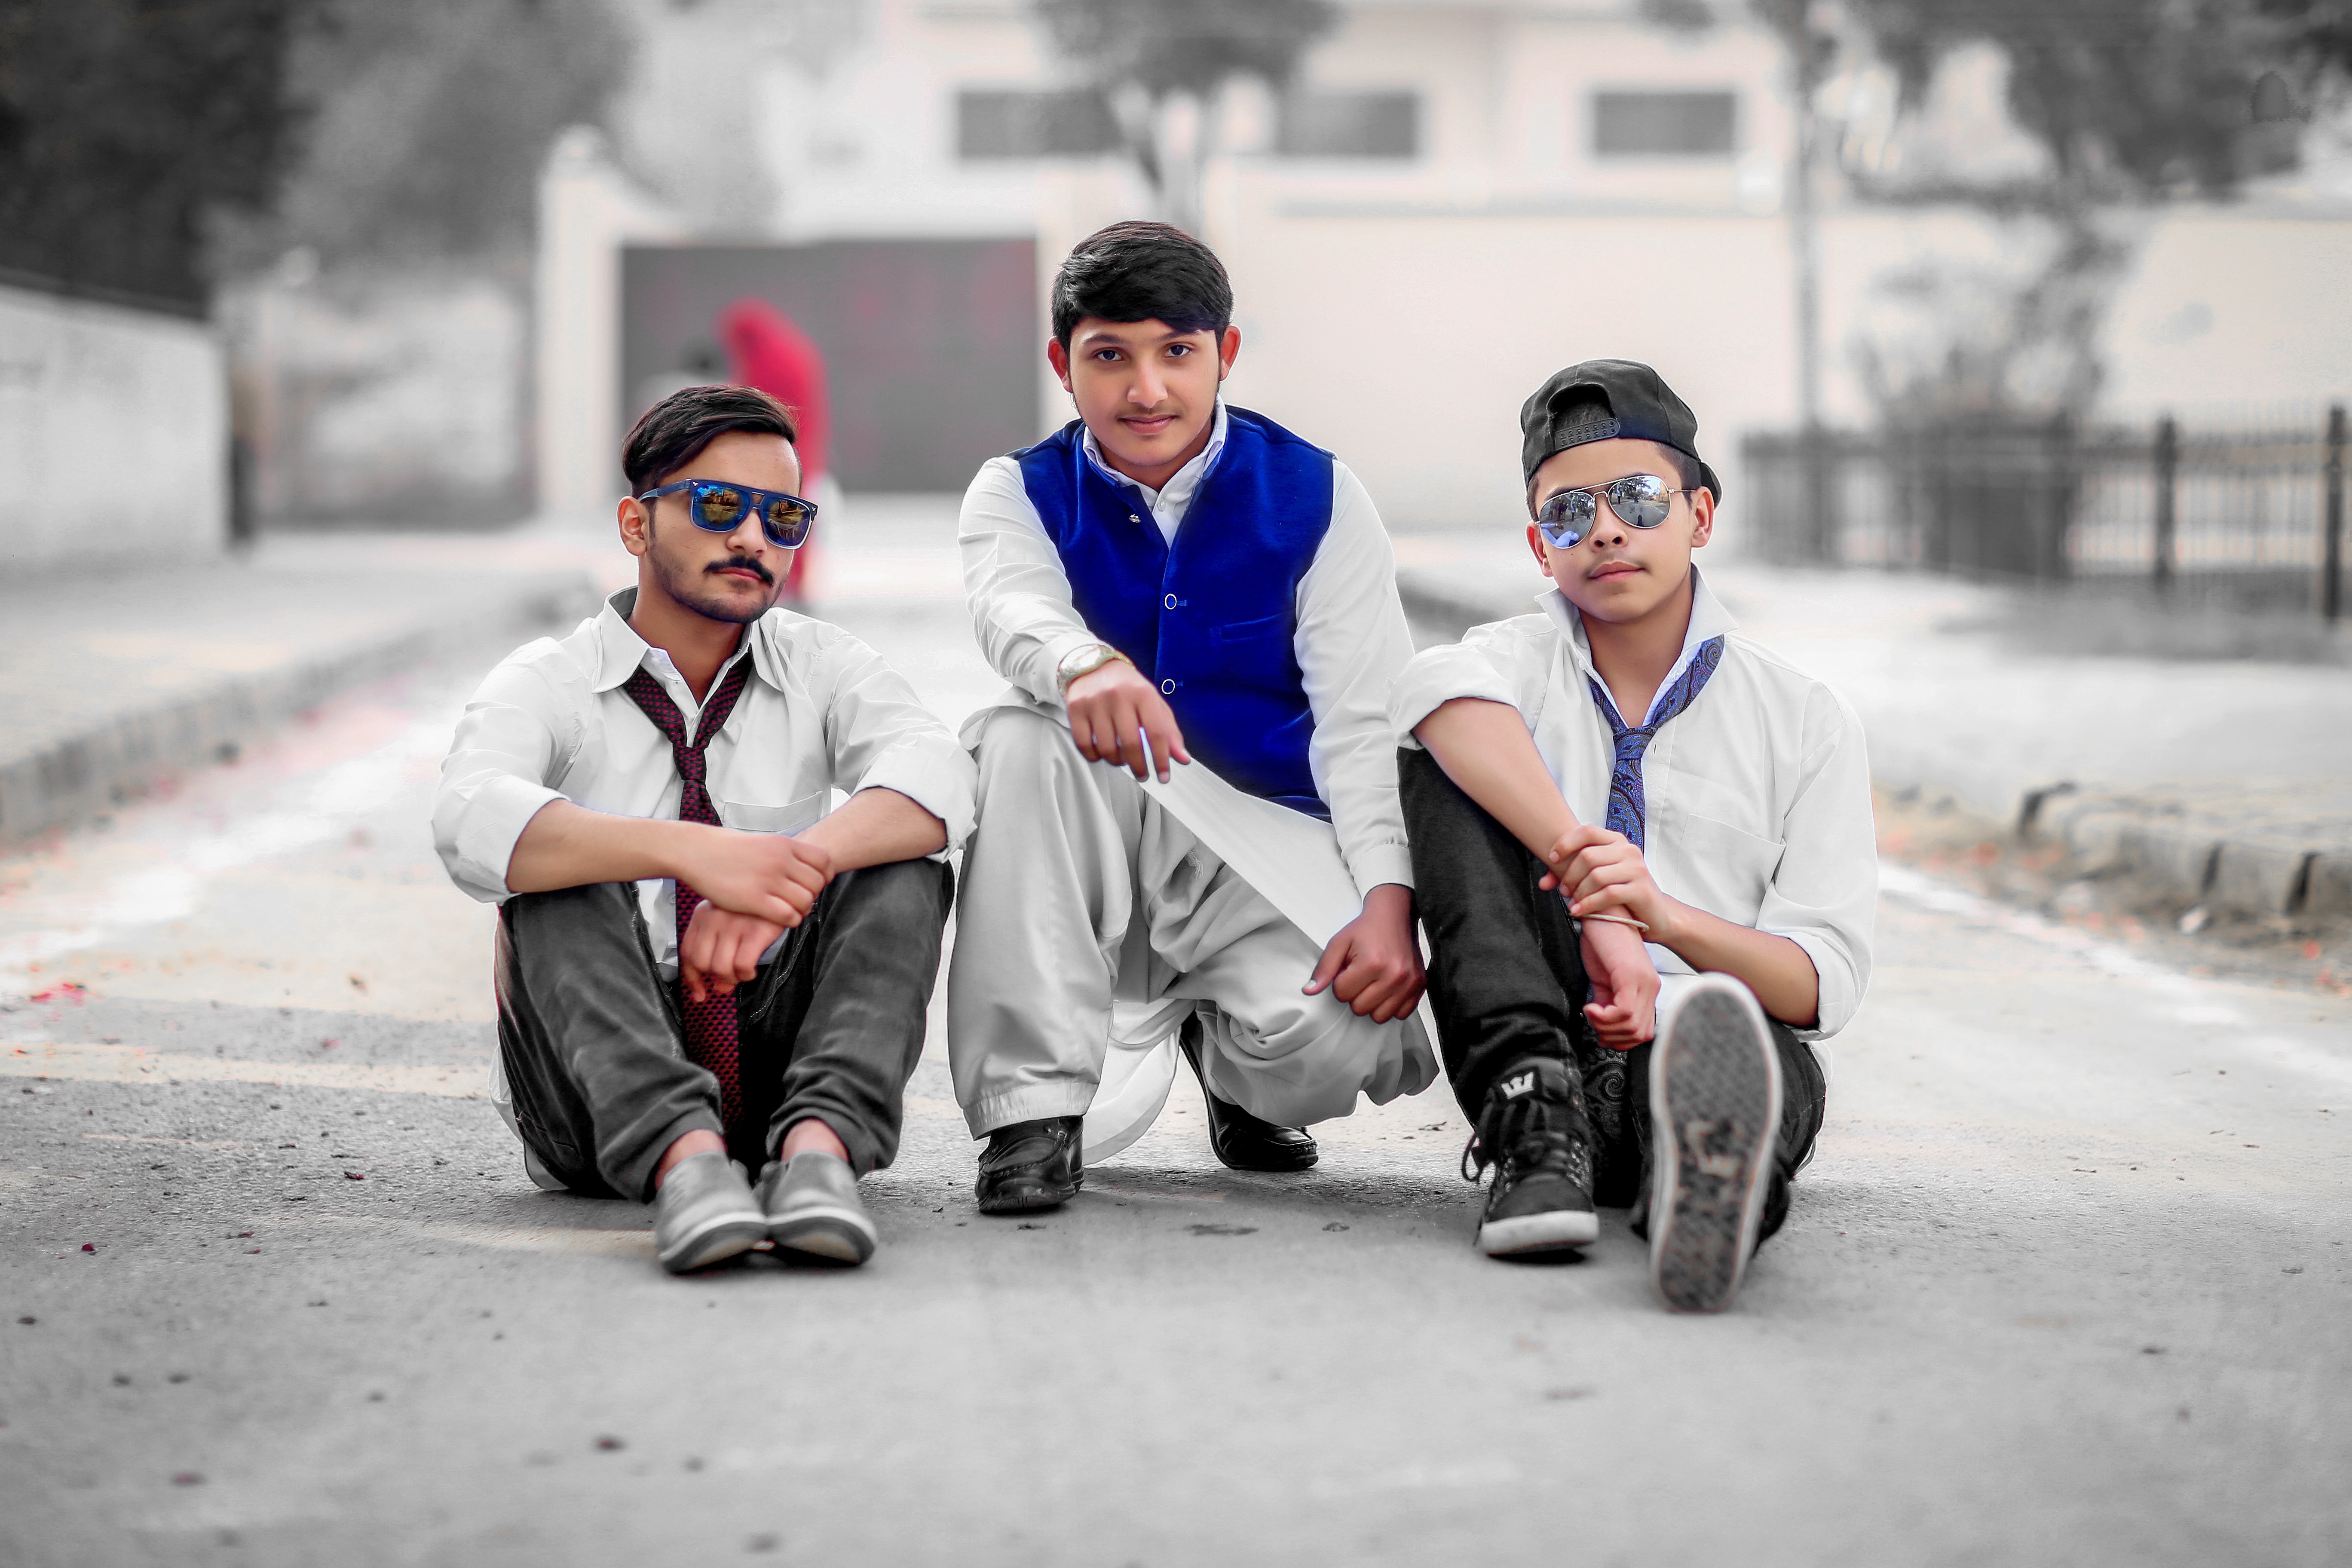
photograph, people, sitting, fun, photography, white collar worker, vehicle, suit